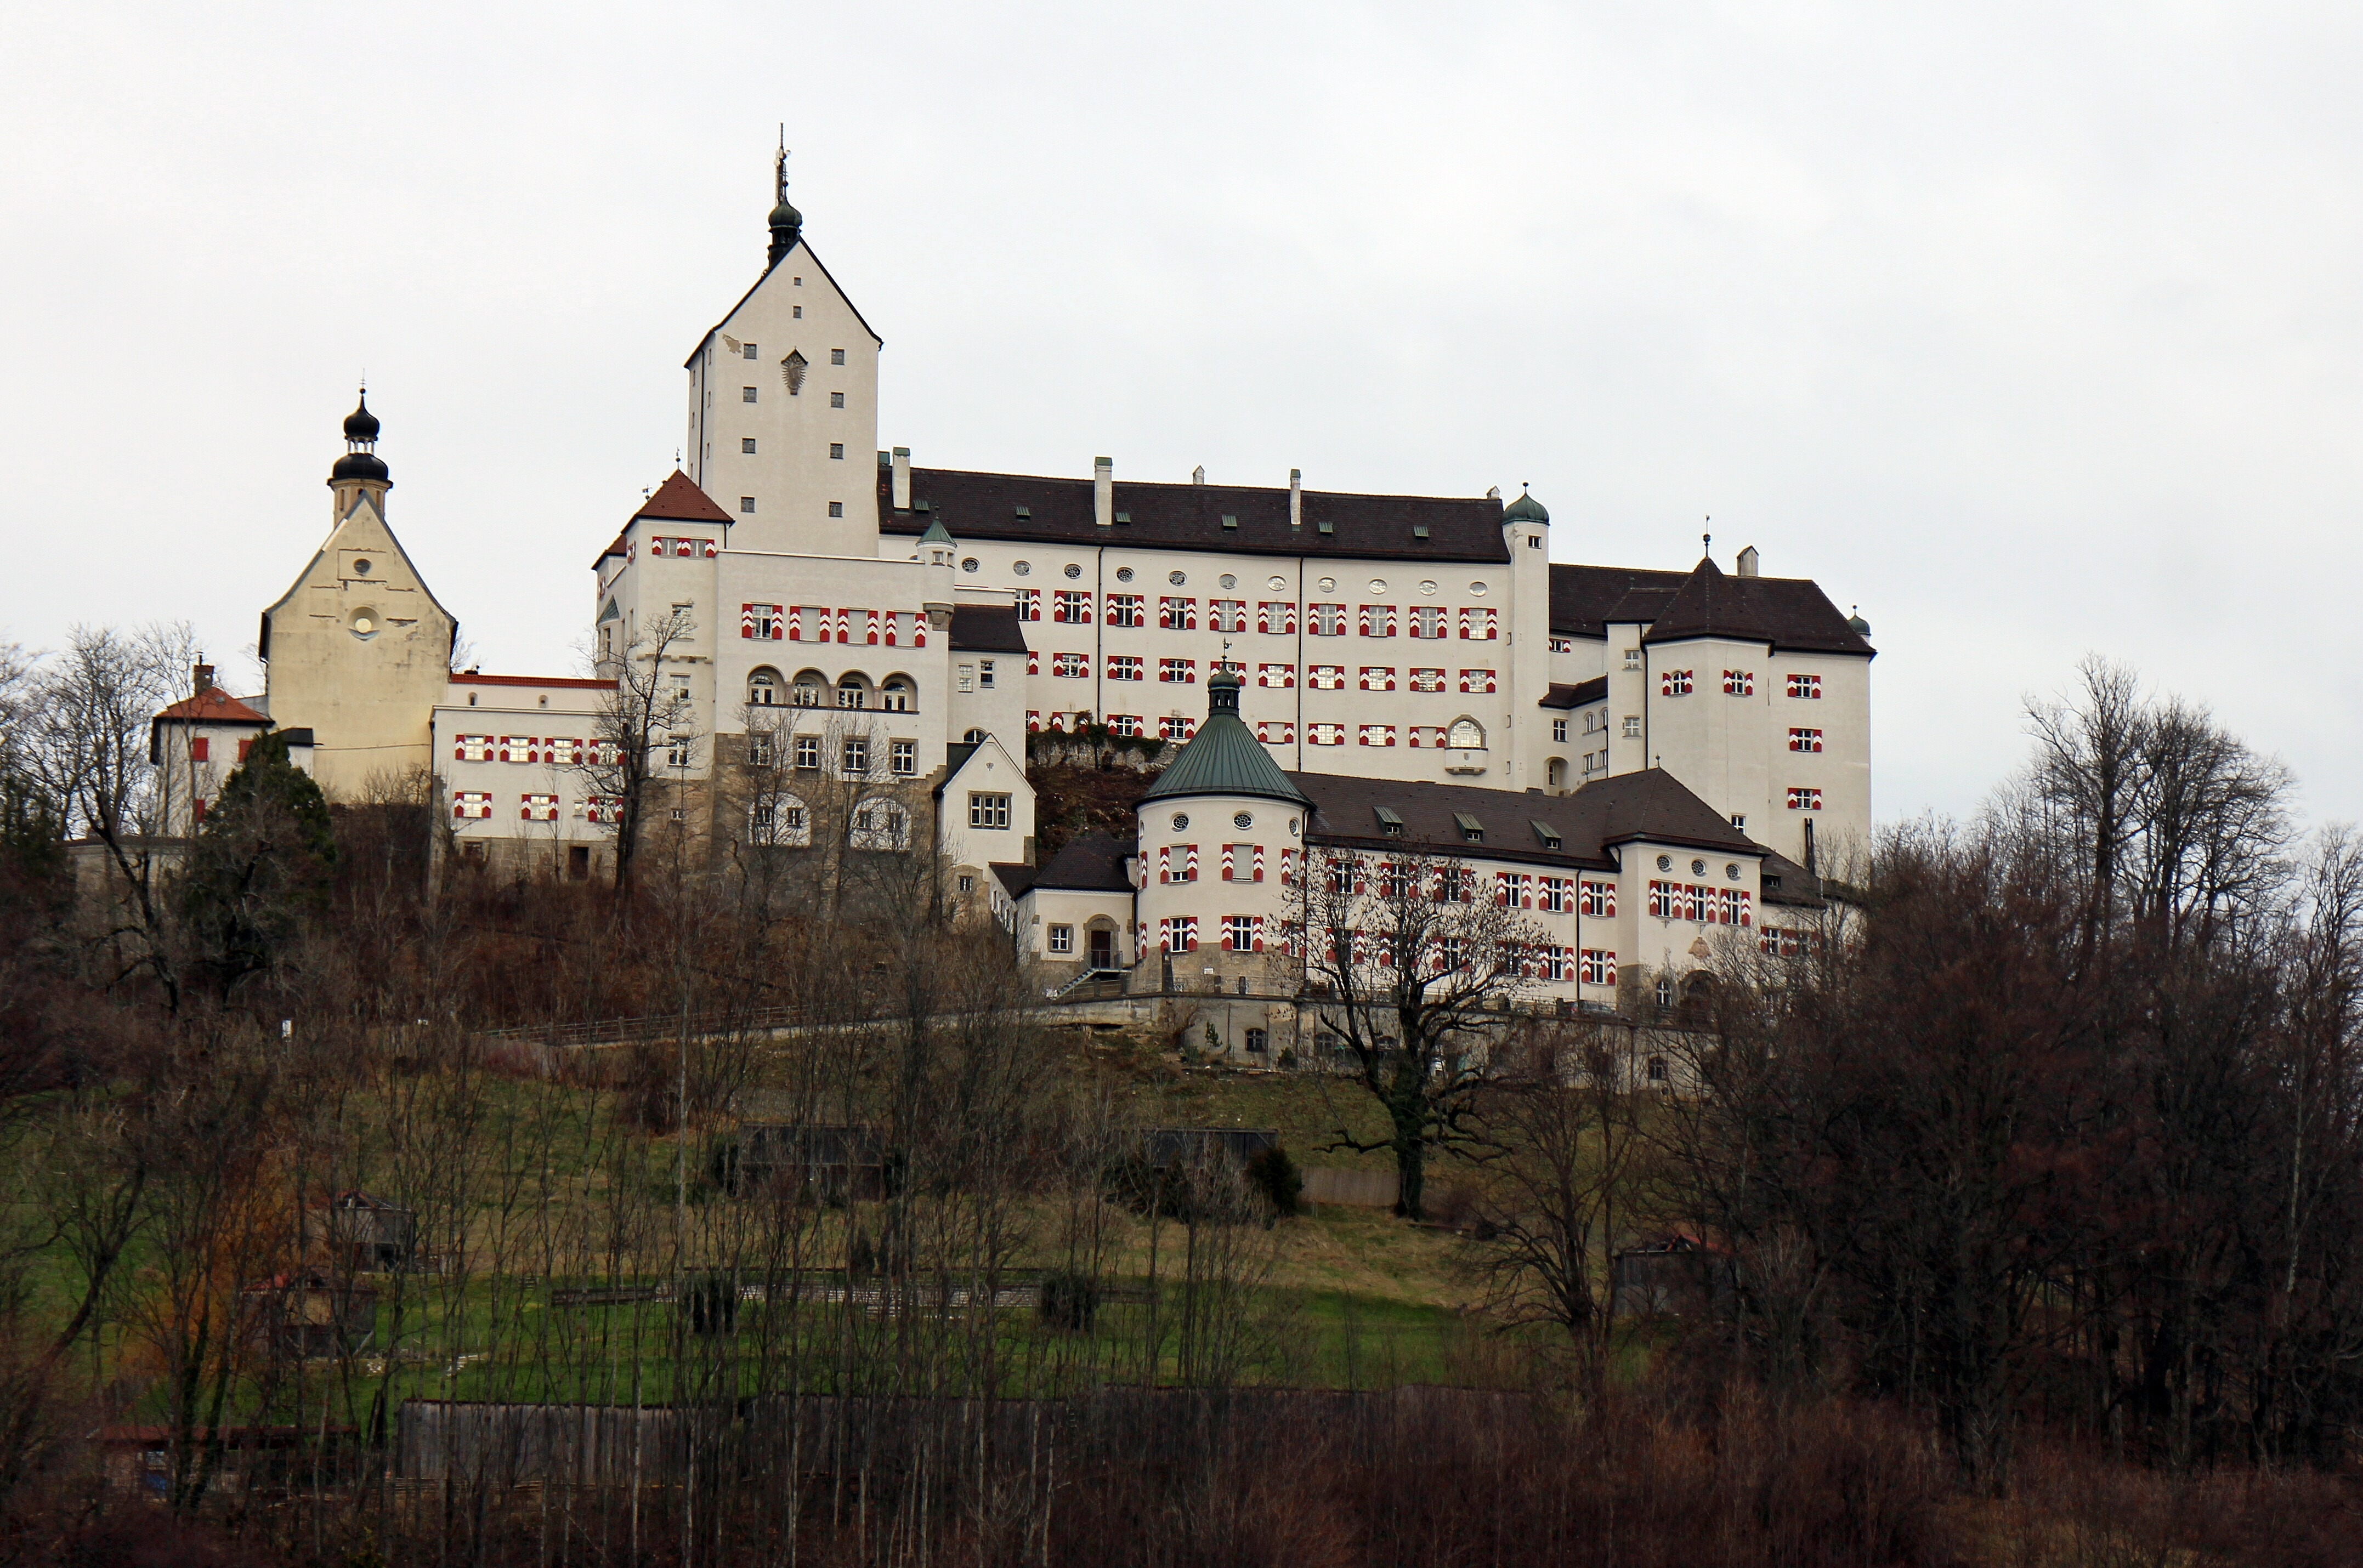
chateau, tower, castle, waterway, height, germany, bavaria, aschau, height burg, hohenaschau